Rachel Stephen-Smith

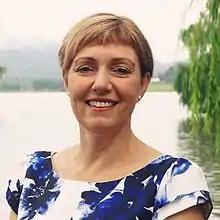

Rachel Stephen-Smith (born 1971) is an Australian politician. She has been a Labor member of the Australian Capital Territory Legislative Assembly since 2016, representing the electorate of Kurrajong.